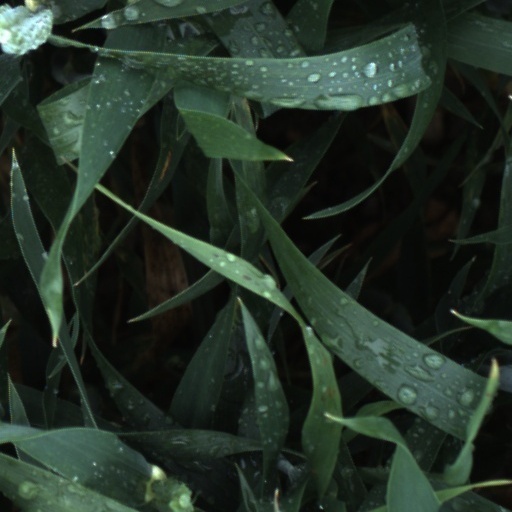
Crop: wheat